Virtual community

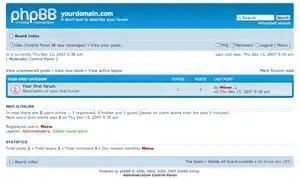
An Internet forum powered by phpBB

Recent studies have looked into development of health related communities and their impact on those already suffering health issues. These forms of social networks allow for open conversation between individuals who are going through similar experiences, whether themselves or in their family. Such sites have so grown in popularity that now many health care providers form groups for their patients by providing web areas where one may direct questions to doctors. These sites prove especially useful when related to rare medical conditions. People with rare or debilitating disorders may not be able to access support groups in their physical community, thus online communities act as primary means for such support. Online health communities can serve as supportive outlets as they facilitate connecting with others who truly understand the disease, as well as offer more practical support, such as receiving help in adjusting to life with the disease. Each patient on online health communities are on there for different reasons, as some may need quick answers to questions they have, or someone to talk to.Involvement in social communities of similar health interests has created a means for patients to develop a better understanding and behavior towards treatment and health practices. Some of these users could have very serious life-threatening issues which these personal contexts could become very helpful to these users, as the issues are very complex. Patients increasingly use such outlets, as this is providing personalized and emotional support and information, that will help them and have a better experience. The extent to which these practices have effects on health are still being studied.